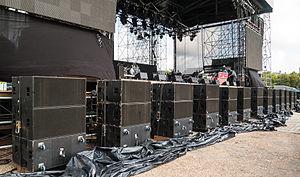
Série de caissons de grave devant la scène lors d'un concert
Une enceinte est un coffret comportant un ou plusieurs haut-parleurs, permettant la reproduction du son à partir d'un signal électrique fourni par un amplificateur audio. La partie amplification peut être intégrée ou non à l'enceinte, et des dispositifs électroniques comme des filtres sont souvent incorporés.